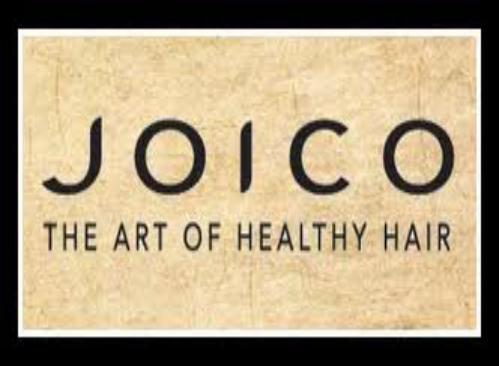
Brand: Joico
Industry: Necessities